Gormiti

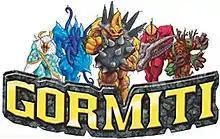
"Gormiti" logo.

Gormiti: The Invincible Lords of Nature (Italian: "Gormiti: Gli Invincibili Signori della Natura"), later changed to Gormiti: The Lords of Nature Return!, is a toy property based primarily on tall non-articulated mini figures with a trading card game play aspect. The toys were created in Italy in 2005 by Grani & Partners/Giochi Preziosi.